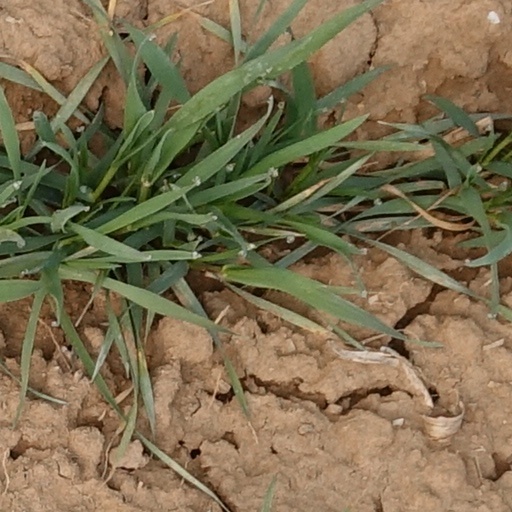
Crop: wheat